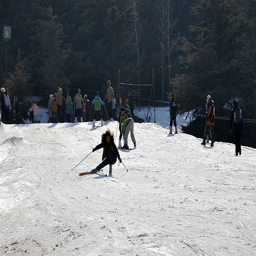
Competitive downhill skiers many people watching them race
The people are skiing down the snowy slope.
a couple of people are on skis in the snow
a few people that are skiing on some snow
A woman falling over on her skis, She is on a trail.